Walden (1968 film)

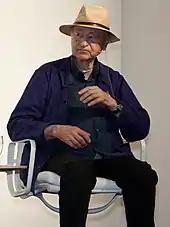
Director Jonas Mekas in 2011

Mekas shot "Walden" on a Bolex 16 mm camera between 1964 and 1968. He made use of many types of film stock based on availability, sometimes switching to black-and-white when he ran out of color stock. Mekas ordered one-light prints from film laboratories, and the lack of color timing meant that prints had very different tints. He had a Nagra and a Sony audio recorder with which he recorded sound from the scenes he was filming.